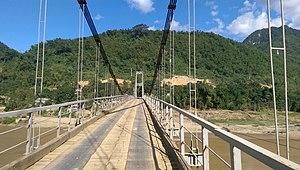
Quan Hóa est un district de la province de Thanh Hóa dans la côte centrale du Nord au Viêt Nam.